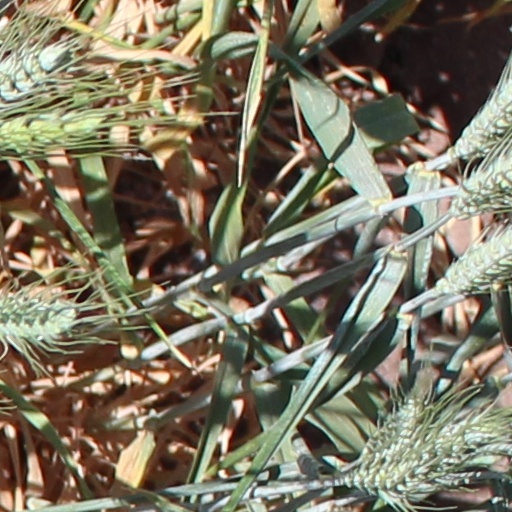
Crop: wheat